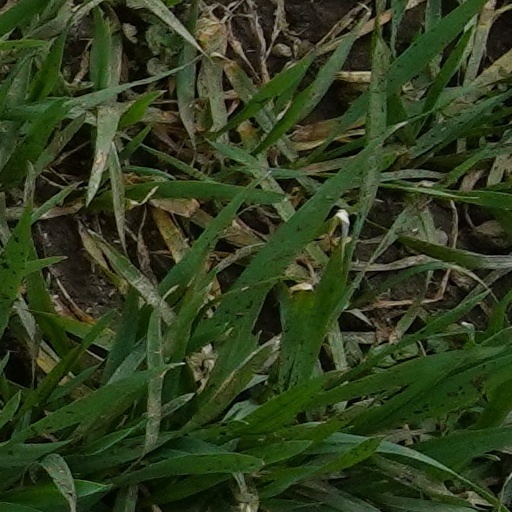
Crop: wheat